Alec Sutherland

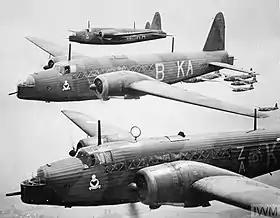
Vickers Wellington squadron in flight in World War II

Sutherland aspired to be a pilot, but his night vision was impaired by snow blindness. He joined the Air Defence Cadet Corps in 1940 and with the founding of the Air Training Corps in 1941 he helped establish the Inverness squadron, becoming the squadron's first senior non-commissioned officer. He became the cadet flight sergeant when the corps were provided with training by RAF instructors. The squadron had disassembled a Hawker Audax trainer bi-plane and reassembled it inside their facilities, which was used for training. They also trained at RAF Dalcross and RAF Inverness using Airspeed Oxfords, de Havilland Gypsy Moths, Dragon Rapide biplanes and Boulton Paul Defiants.